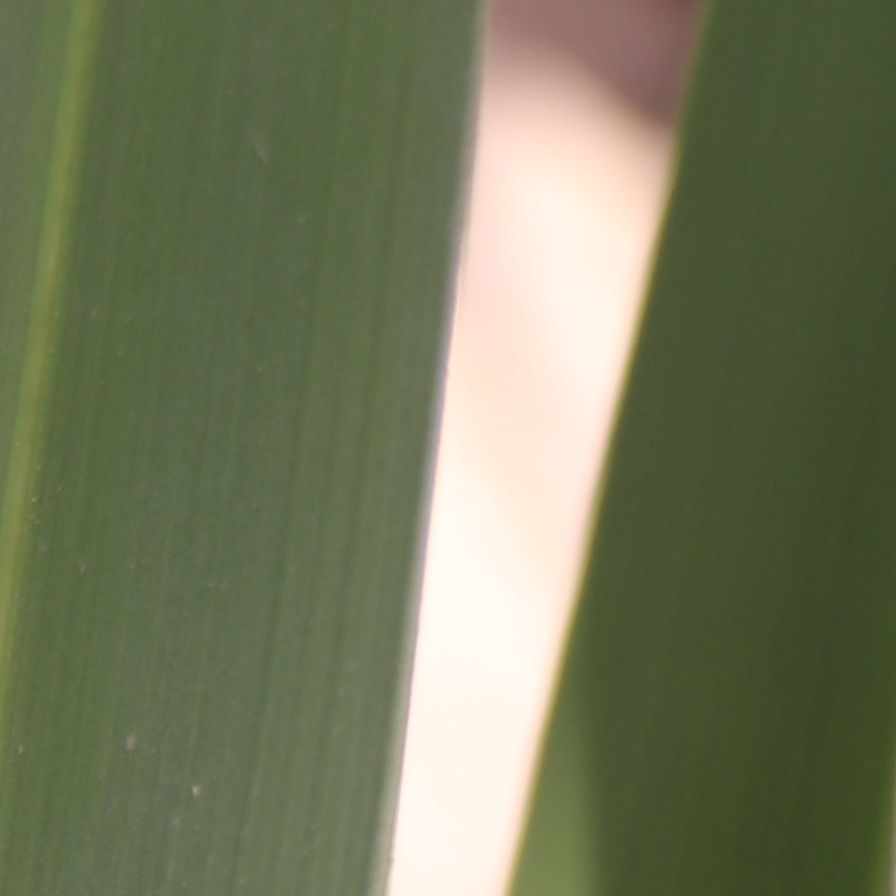
Label: Healthy